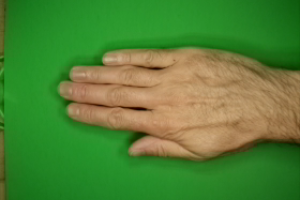
Label: paper